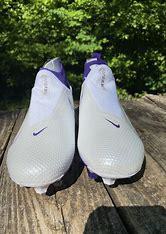
Brand: Nike
Model: Vapor Edge Pro 360 2